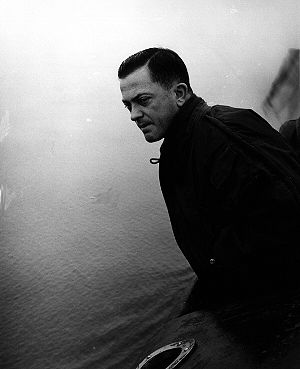
USS Nautilus (SSN-571) / Ubådens historie / Rejsen under Nordpolen
Kommandørkaptajn William Robert Anderson sejlede USS Nautilus under Nordpolen.
USS Nautilus (SSN-571), er en amerikansk atomdrevet ubåd, der blev bygget i 1954. Ubåden, der var verdens første atomdrevne fartøj, havde en aktionsradius på 40.000 sømil med en maksimalfart på 30 knob, og kunne krydse Atlanterhavet og sejle tilbage igen i konstant neddykket tilstand. I 1958 blev USS Nautilus den første ubåd, som sejlede under Nordpolen. Ubåden var bemandet med 13 officerer og 92 mand, og var udstyret med seks torpedorør.